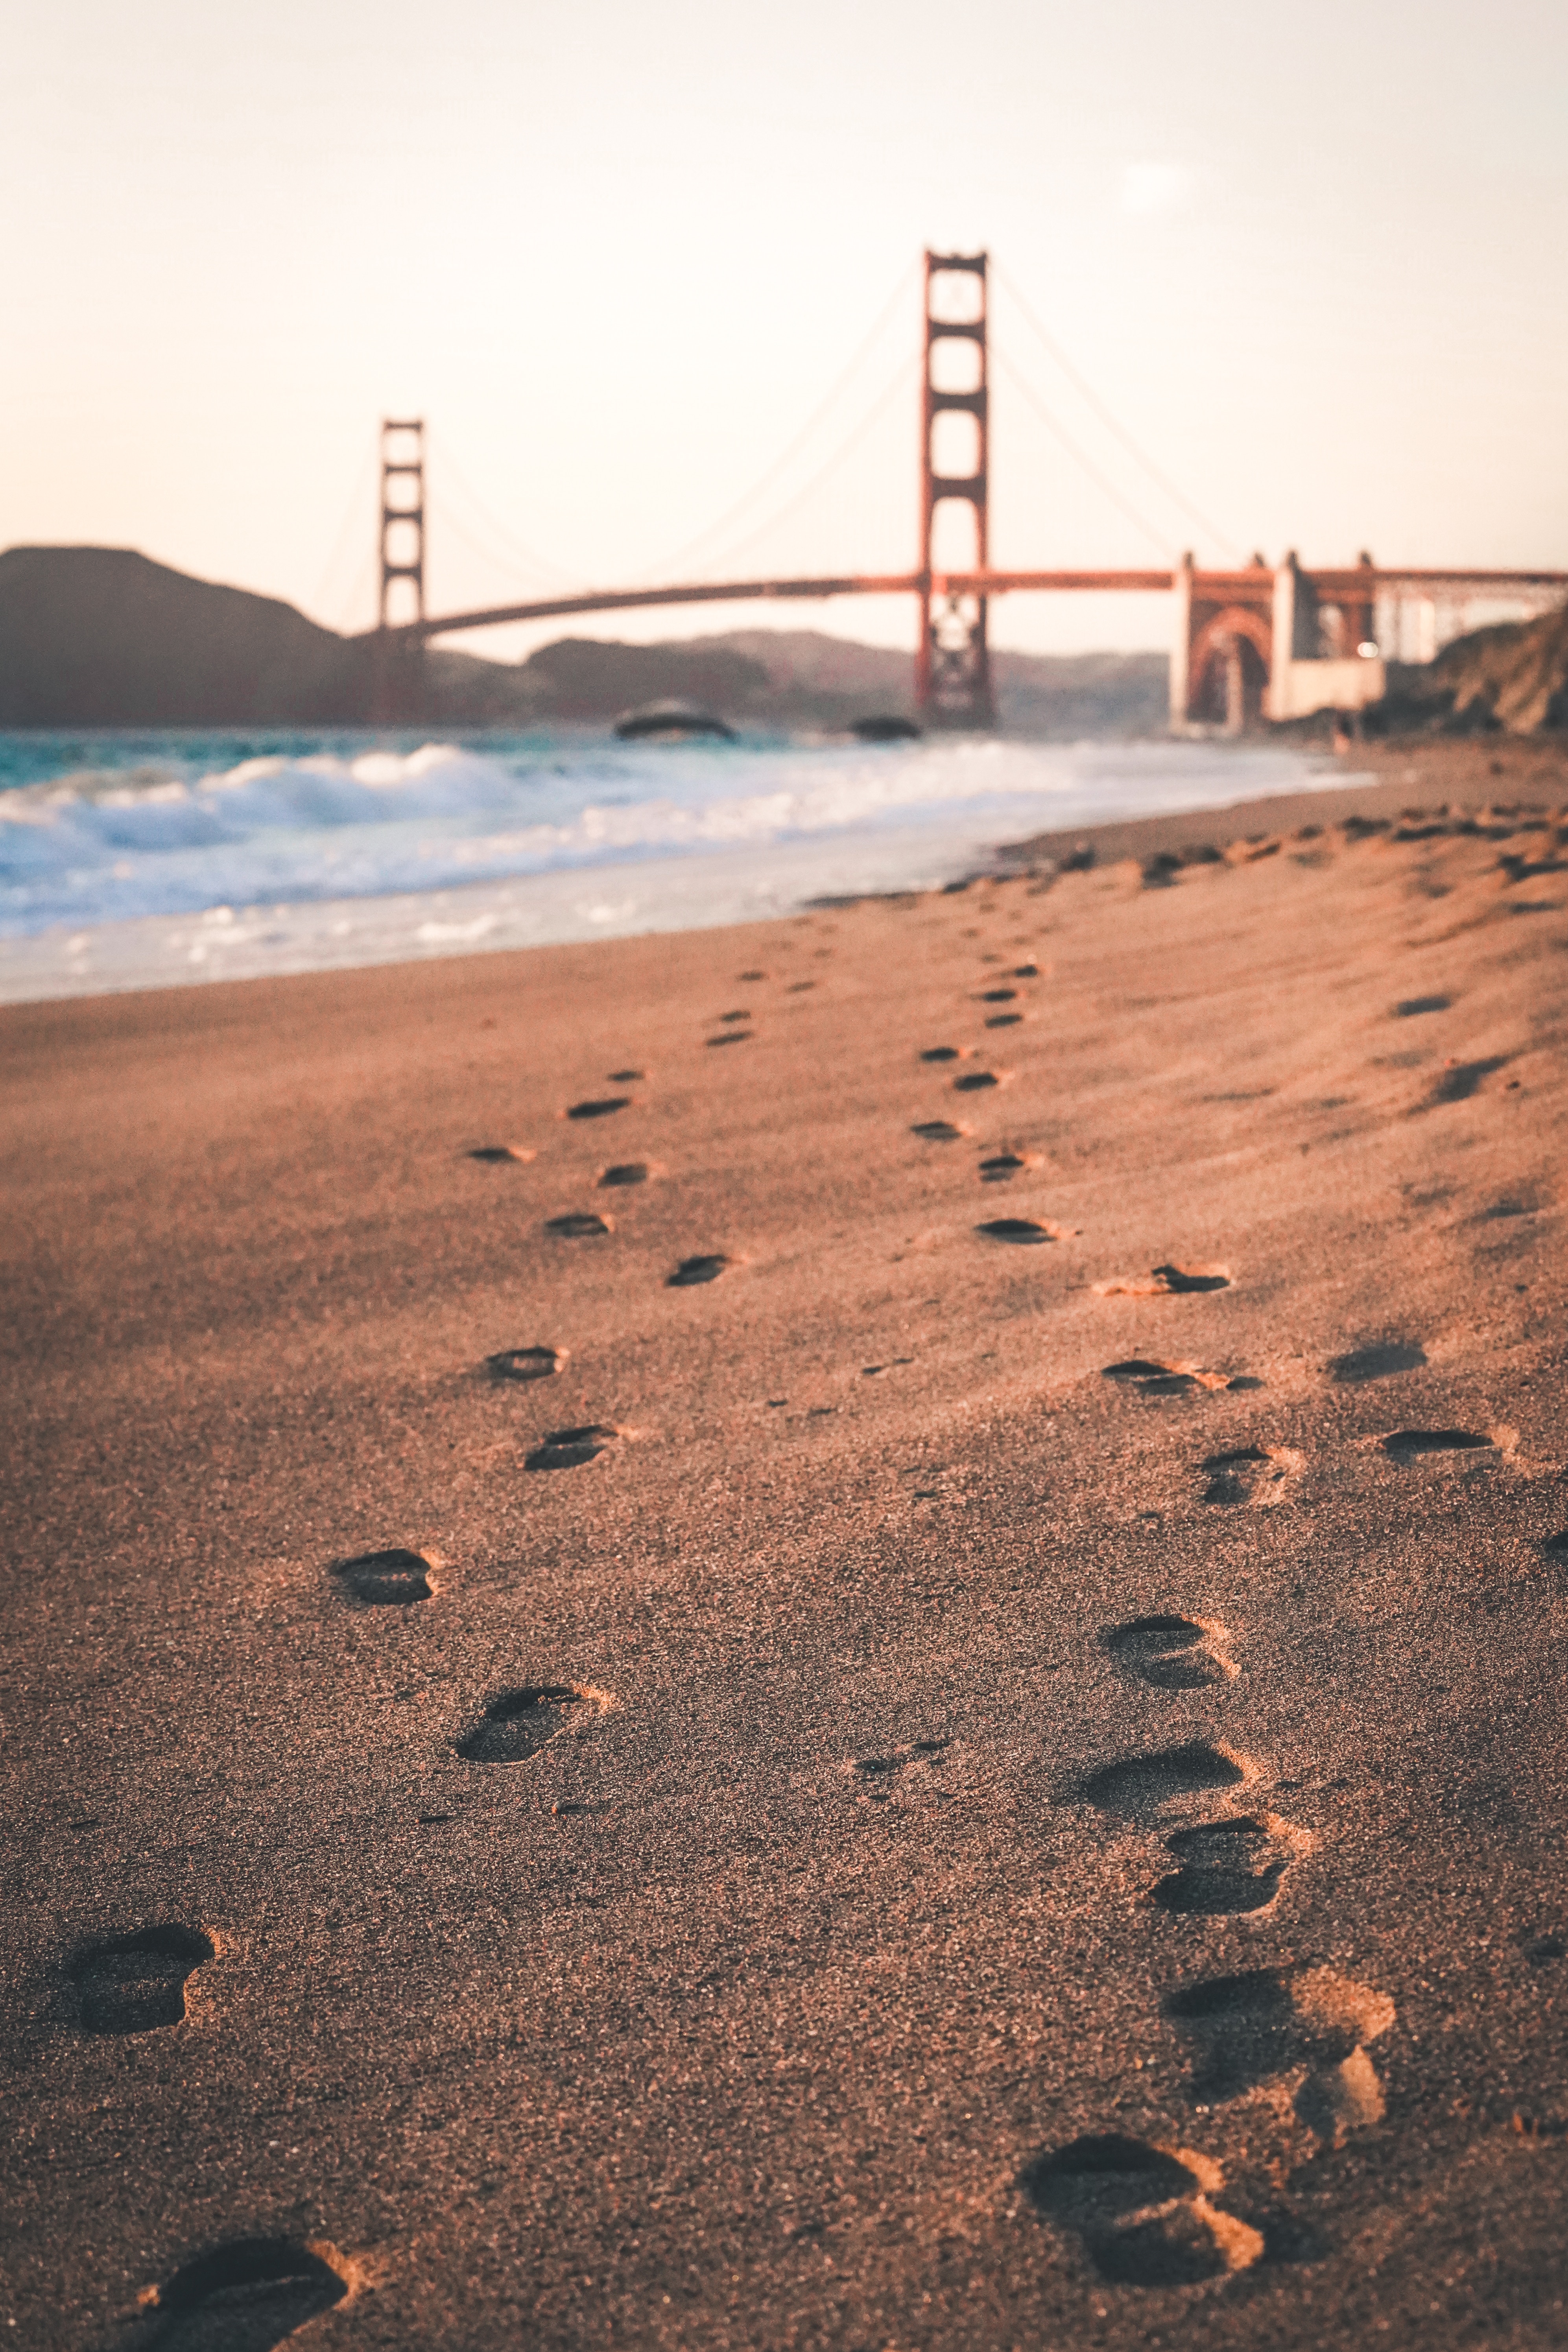
beach, sea, coast, water, sand, ocean, horizon, cloud, sky, sunrise, sunset, sunlight, morning, shore, wave, footprint, dawn, tide, dusk, evening, calm, body of water, cool image, cool photo, stock photography